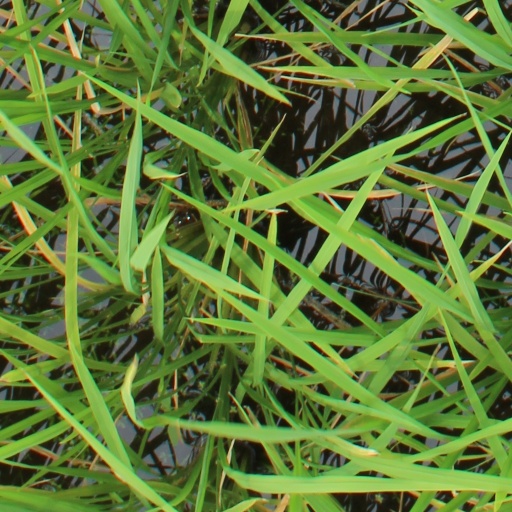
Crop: rice